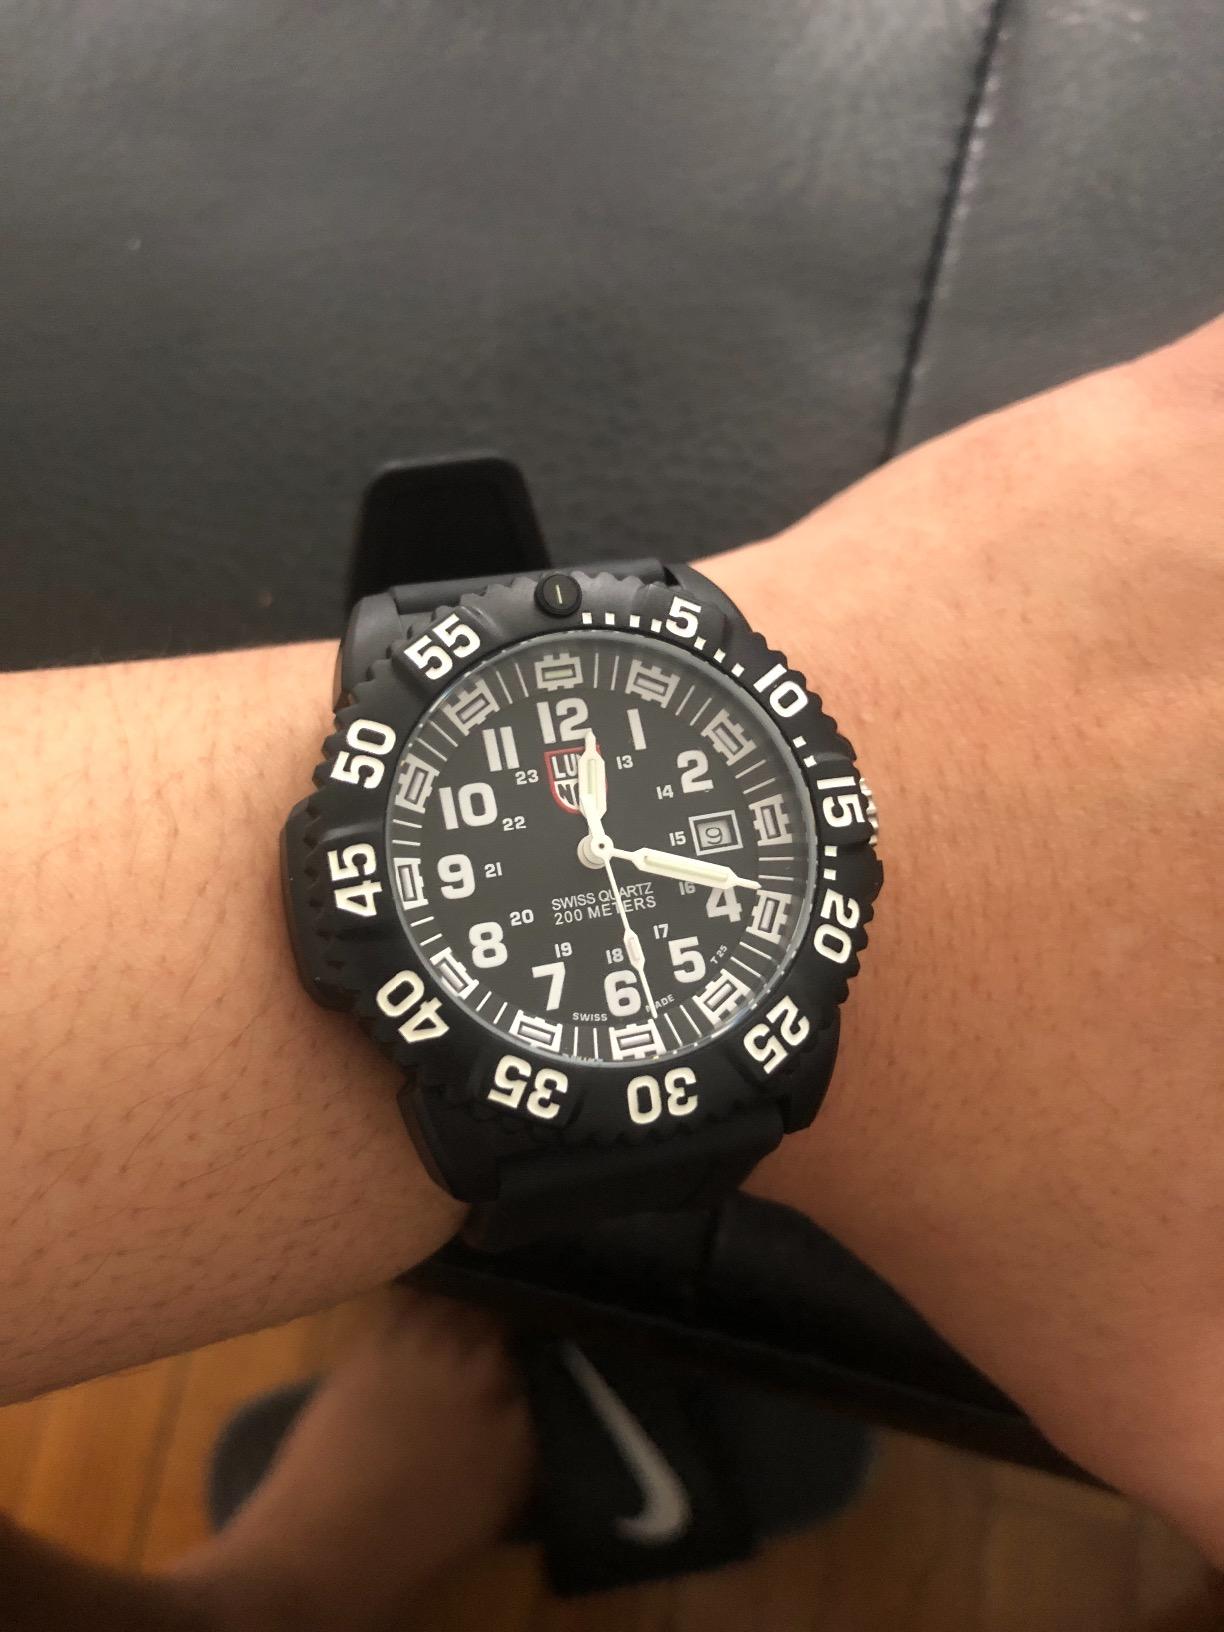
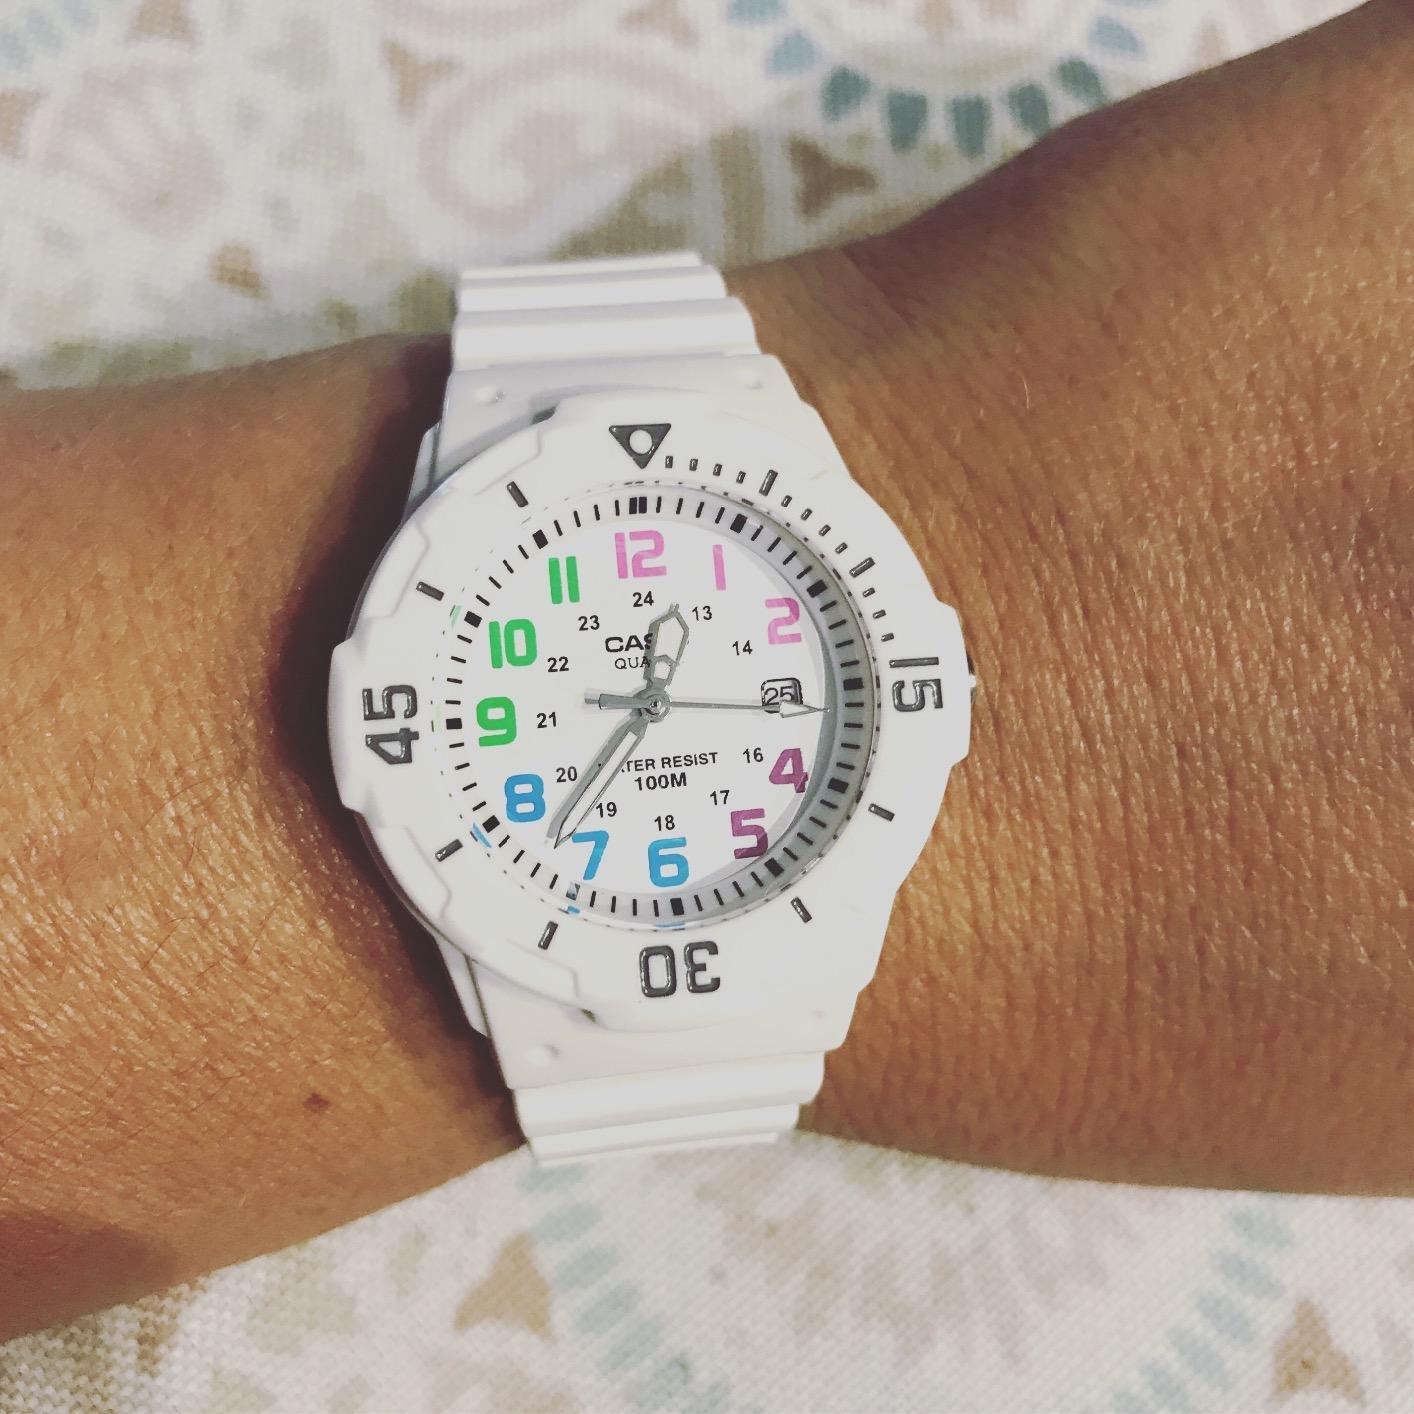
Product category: accessories_watch
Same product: no